Snowshoe hare

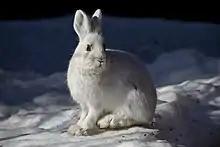
Snowshoe hares are most active in twilight and at night, but are active year-round. This hare is seen as breeding season begins, in late April in Alaska.

Like all leporids, snowshoe hares are crepuscular and nocturnal. They are shy and secretive and spend most of the day in shallow depressions, called forms, scraped out under clumps of ferns, brush thickets, and downed piles of timber. They occasionally use the large burrows of mountain beavers ("Aplodontia rufa") as forms. Diurnal activity level increases during the breeding season. Juveniles are usually more active and less cautious than adults.